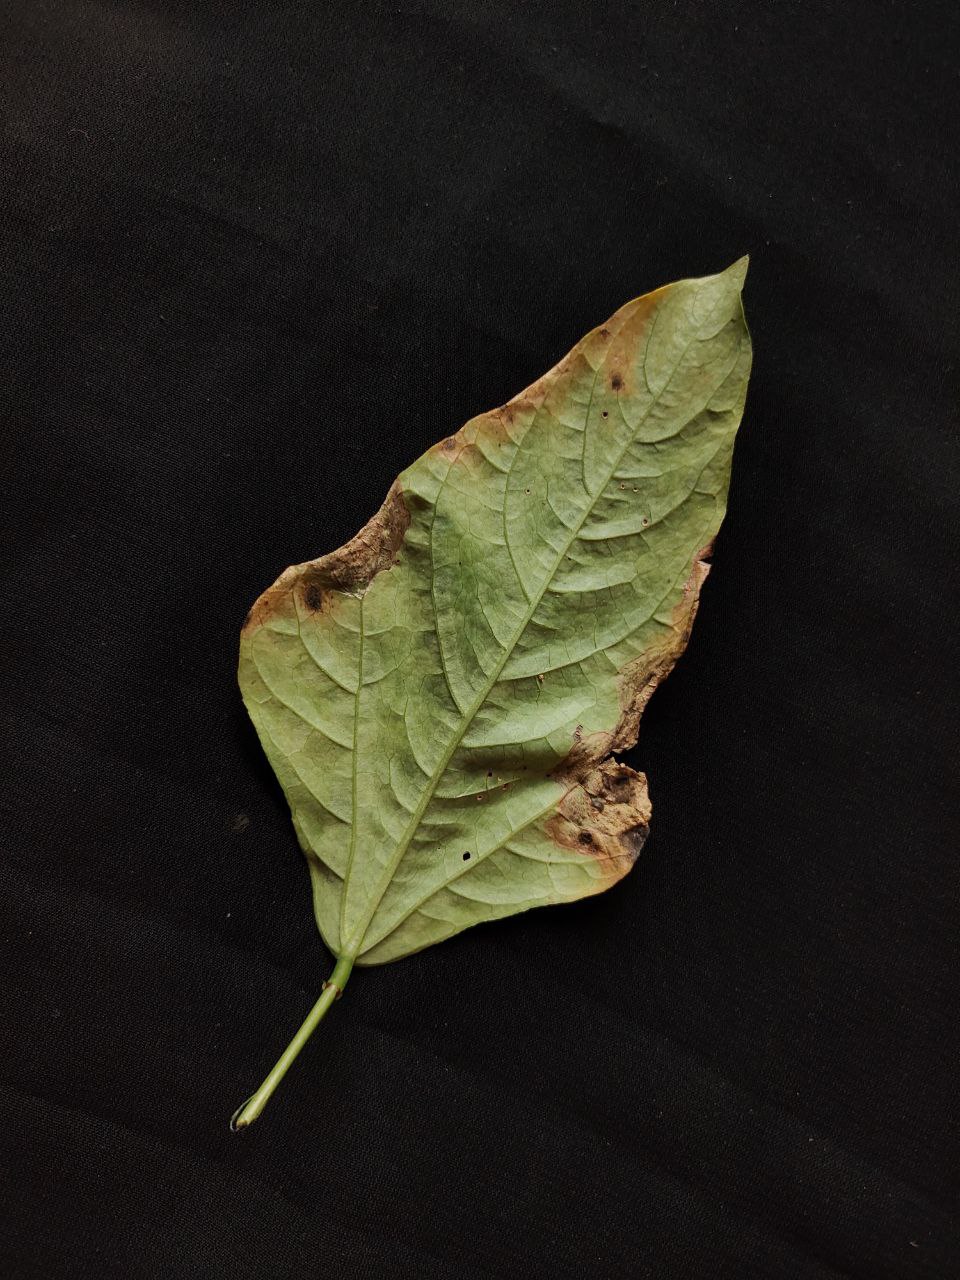
Crop: cowpea
Leaf condition: Bacterial wilt